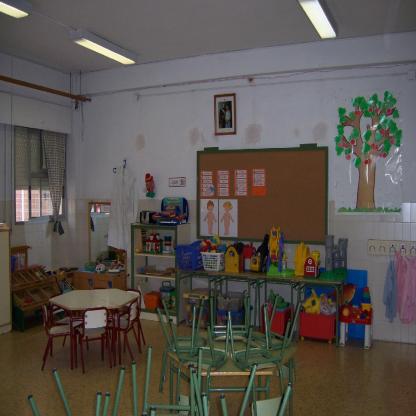
Scene: Indoor